South Yorkshire Fire and Rescue

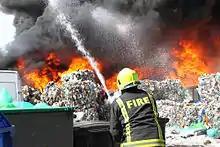
South Yorkshire Fire and Rescue officer fighting a fire at a reclamation yard in July 2013

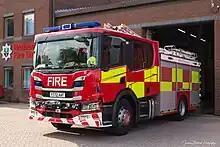
A South Yorkshire Fire and Rescue appliance at Rotherham fire station

Currently the service operates 21 fire stations across the county, which are staffed on a wholetime basis, wholetime and day-crewed, wholetime and retained, or retained-only. with the remaining four staffed by on-call retained firefighters.